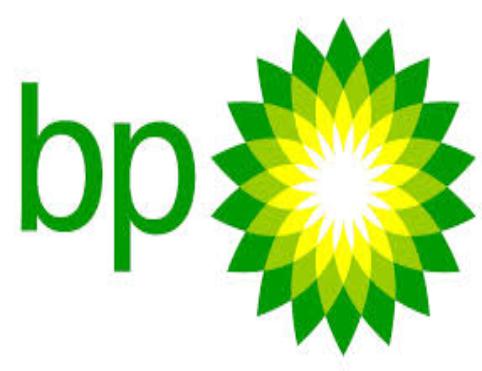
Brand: BP
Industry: Others